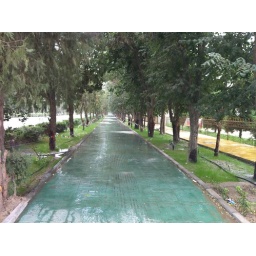
blue-green tree lined street in Korla